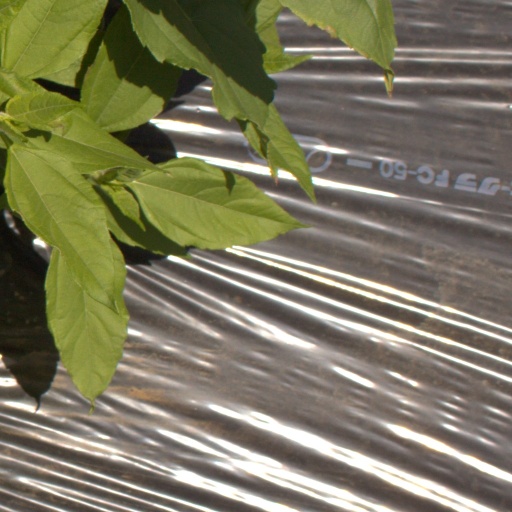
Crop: Jerusalem artichoke